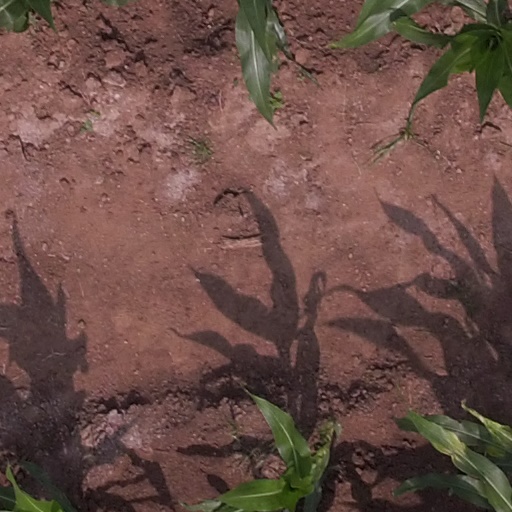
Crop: maize; corn